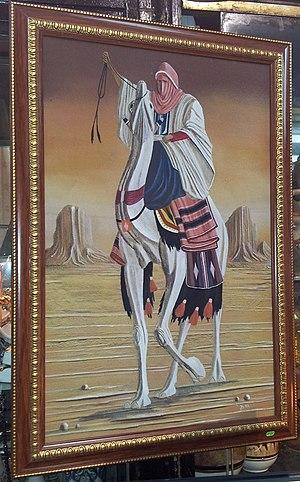
Peinture sablée en relief de l'Art Touareg (Artisanat algérien)